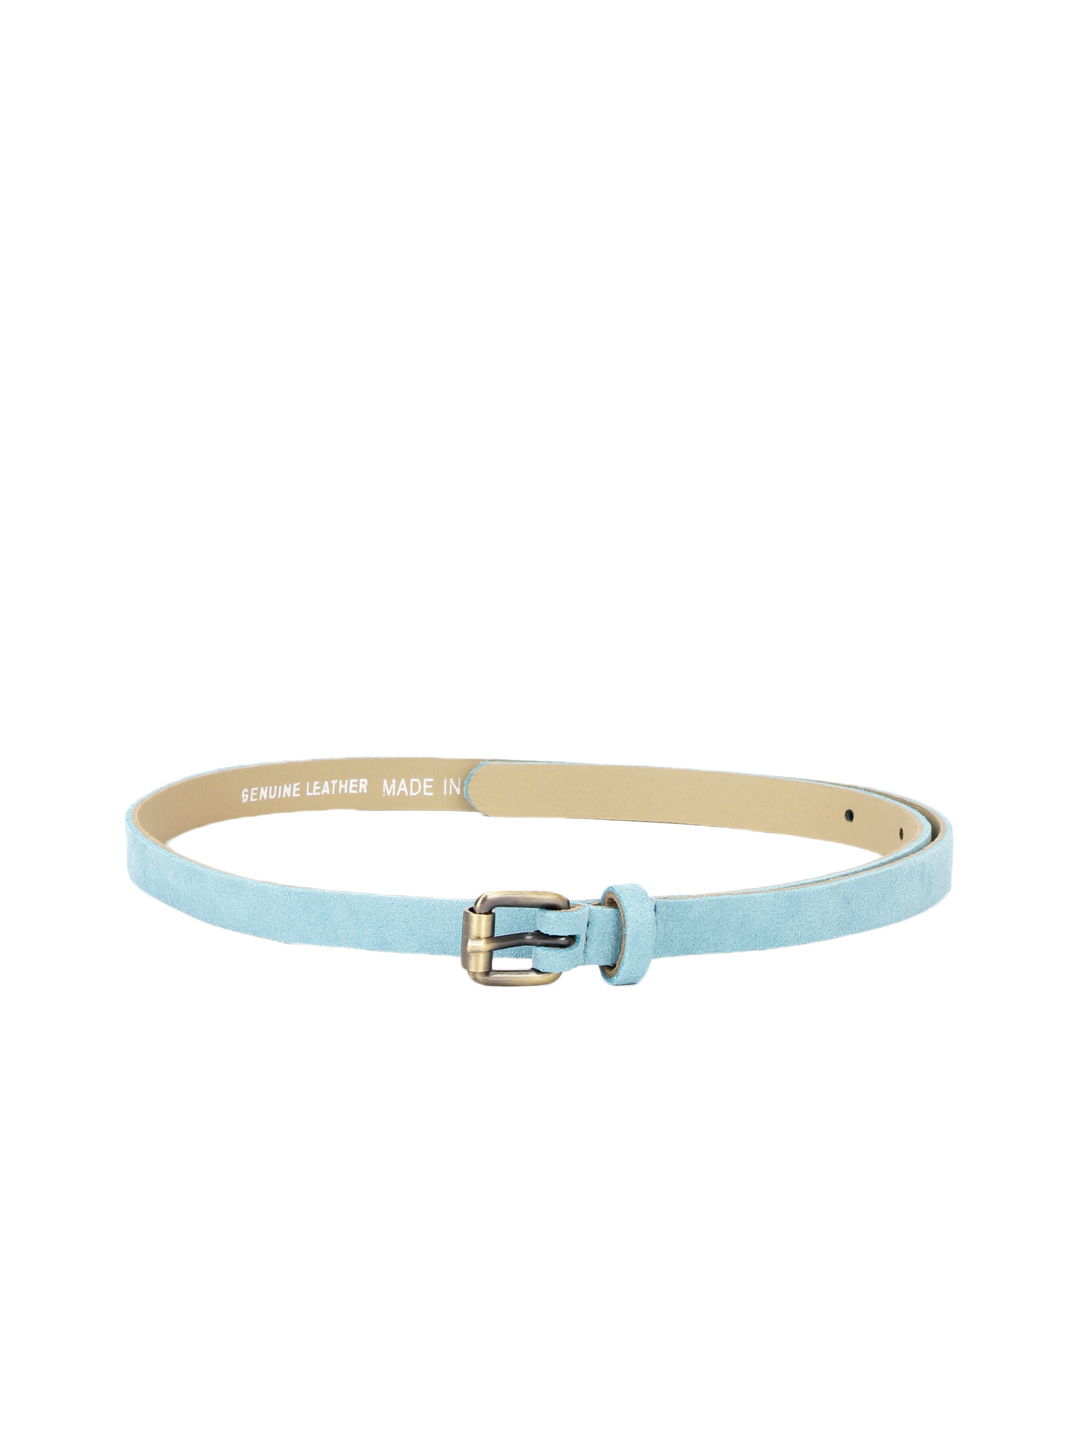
French Connection Women Blue Belt
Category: Accessories / Belts / Belts
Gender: Women
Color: Blue
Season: Summer 2012
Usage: Casual